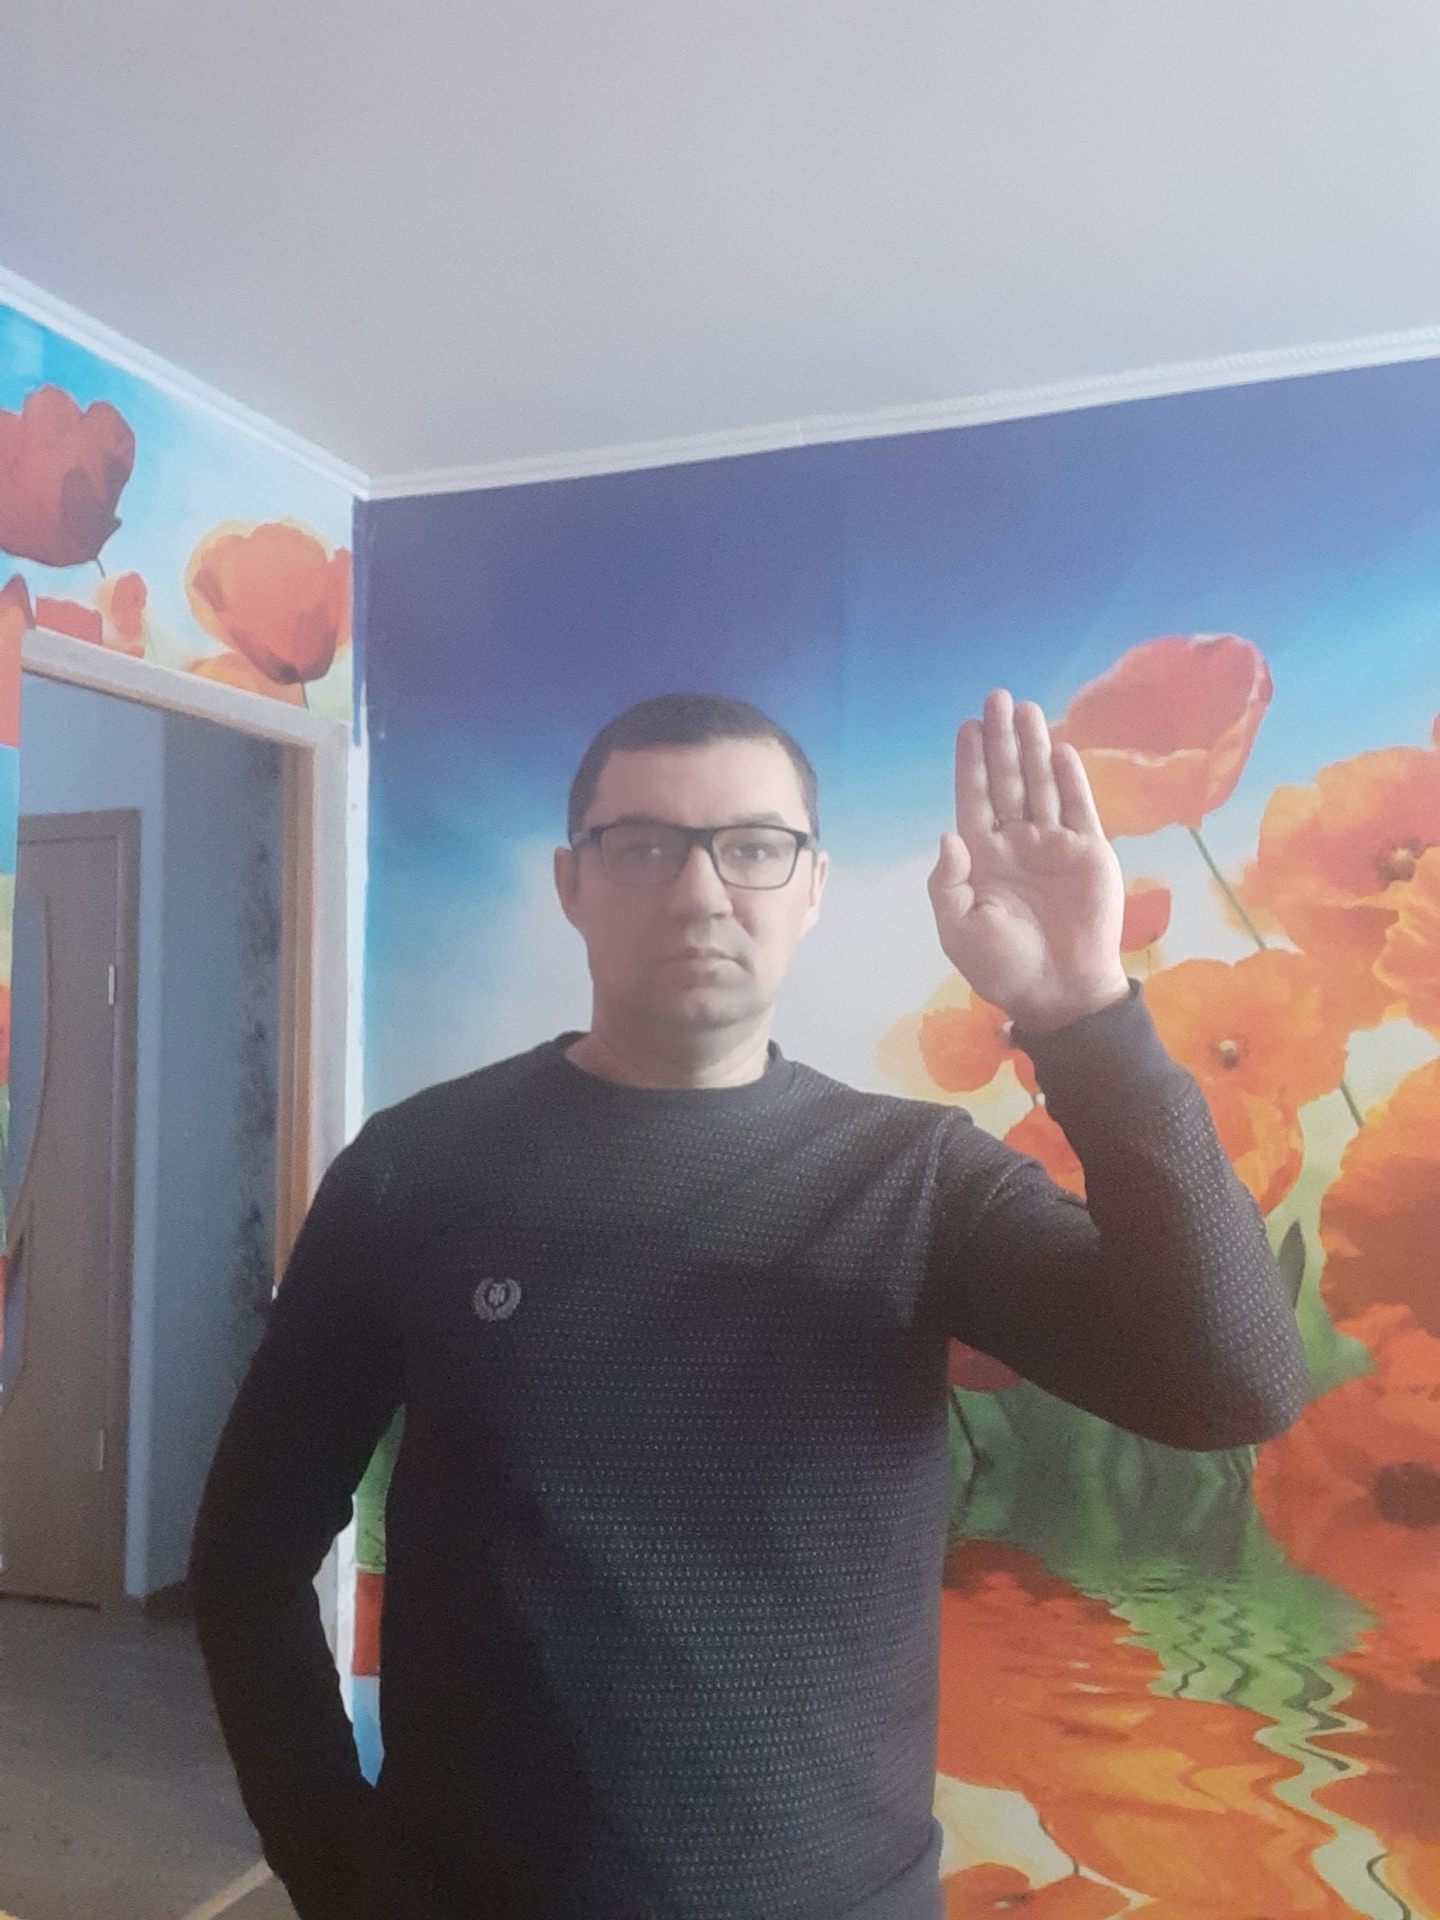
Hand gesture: stop